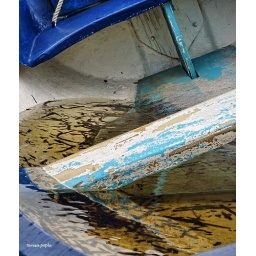
water in the boat